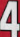
Number: 4